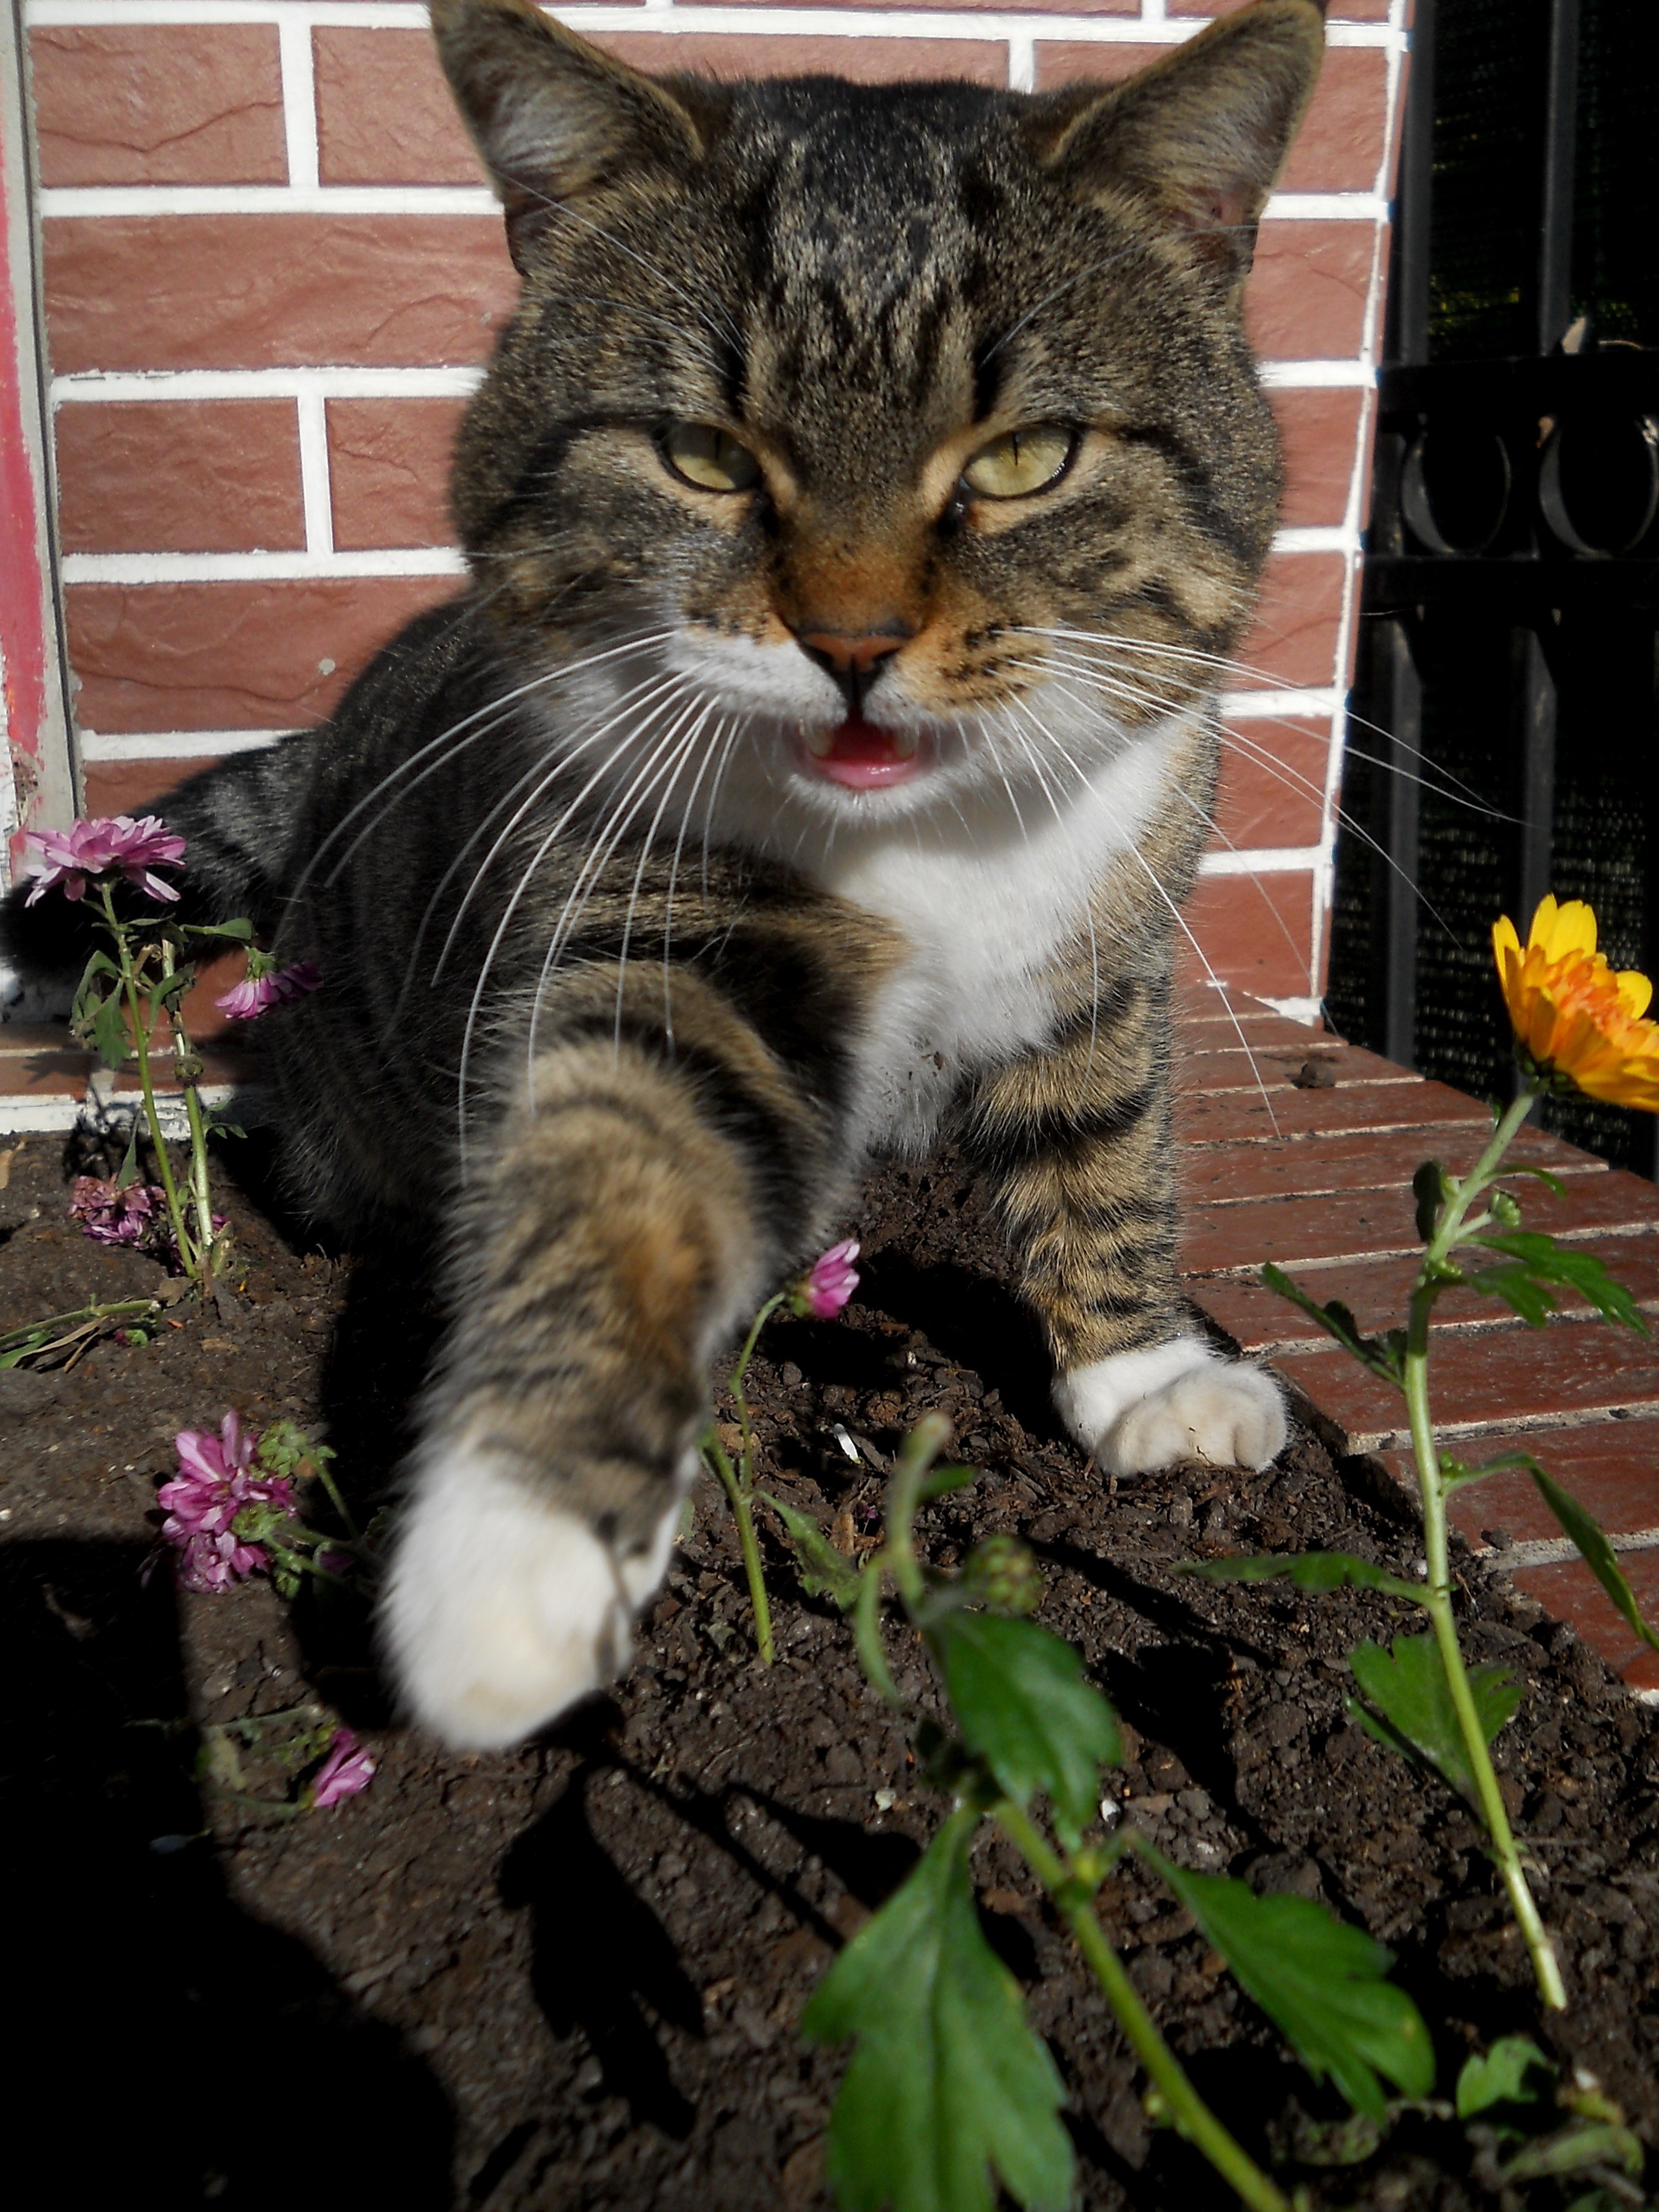
nature, outdoor, flower, summer, wild, portrait, model, kitten, cat, mammal, yellow, fauna, flowers, cats, whiskers, animals, vertebrate, tomcat, about, tabby cat, european shorthair, small to medium sized cats, cat like mammal, domestic short haired cat, pixie bob